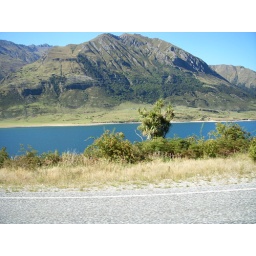
Just another gorgeous mountain lake in NZ...